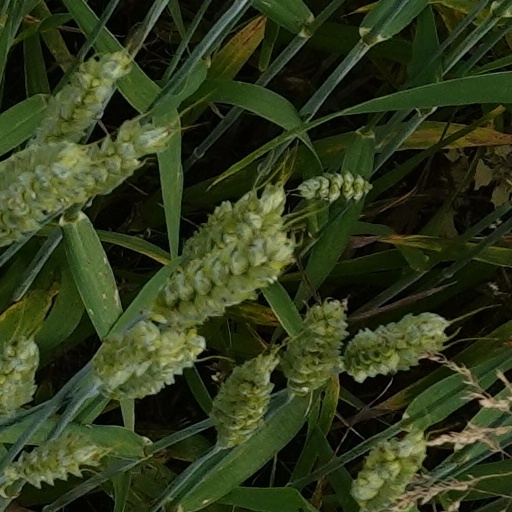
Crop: wheat